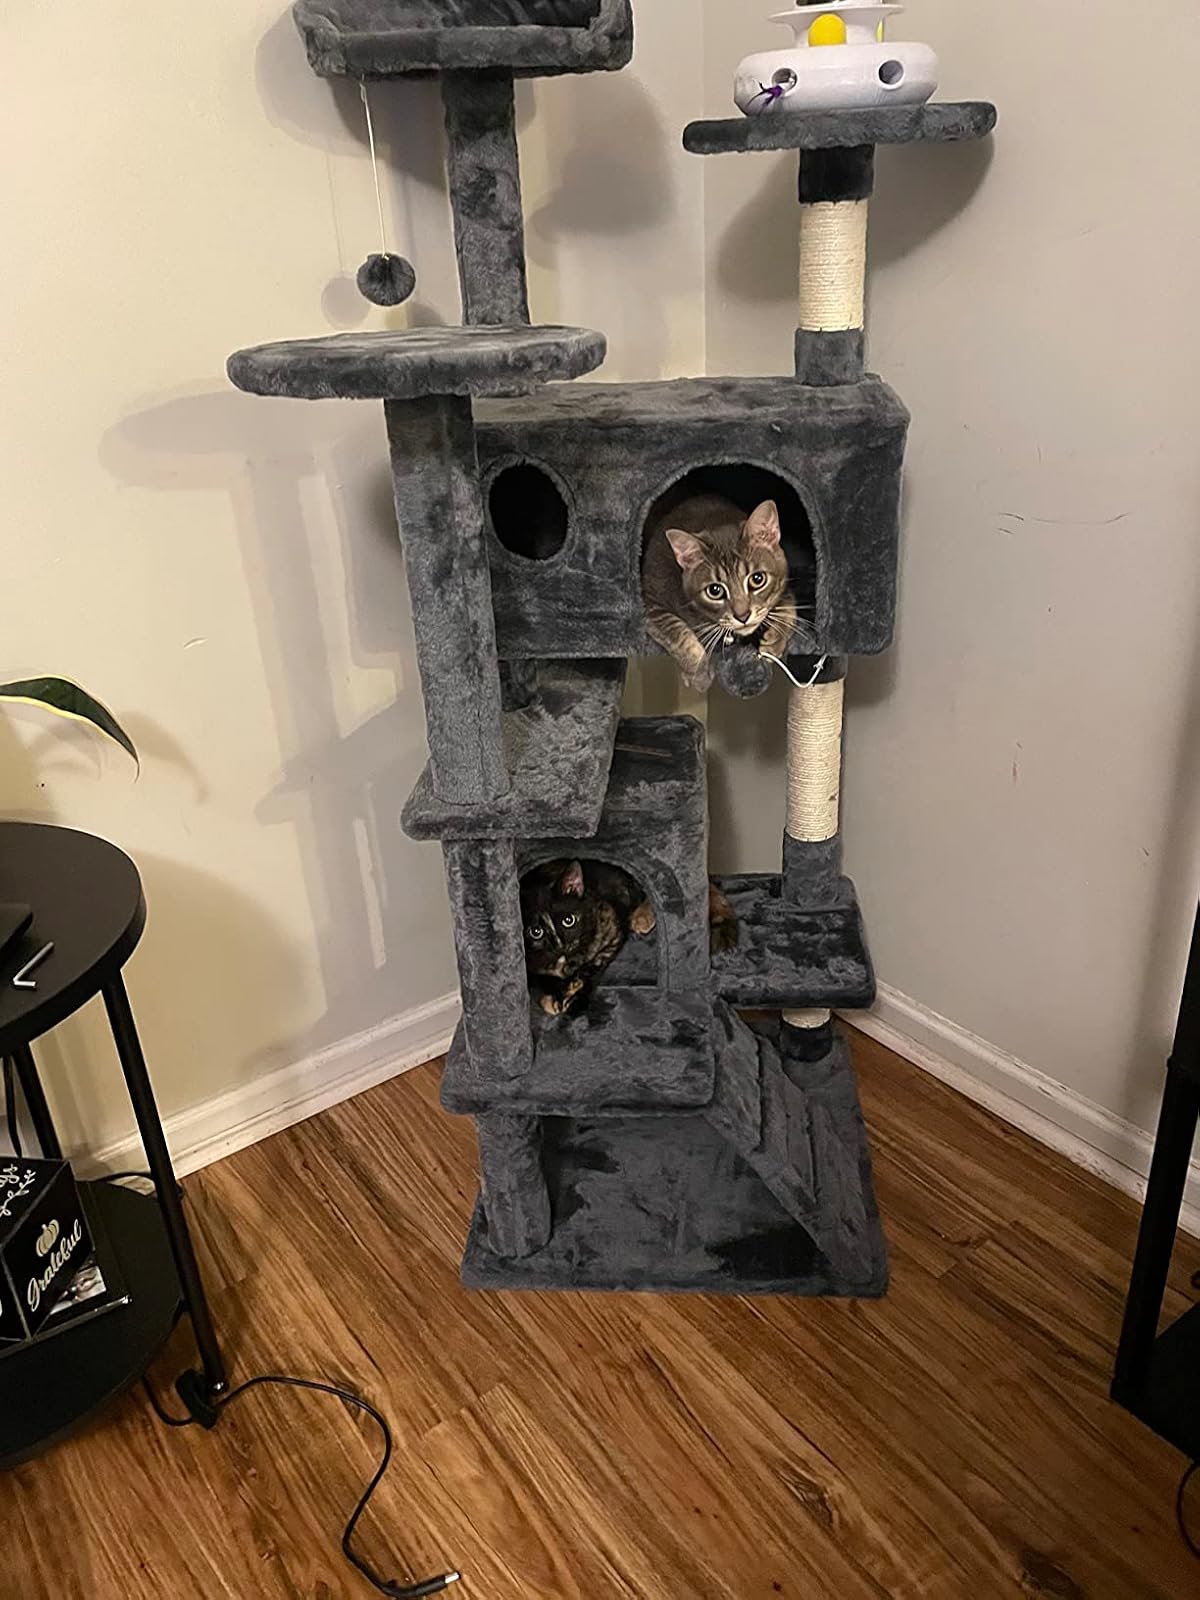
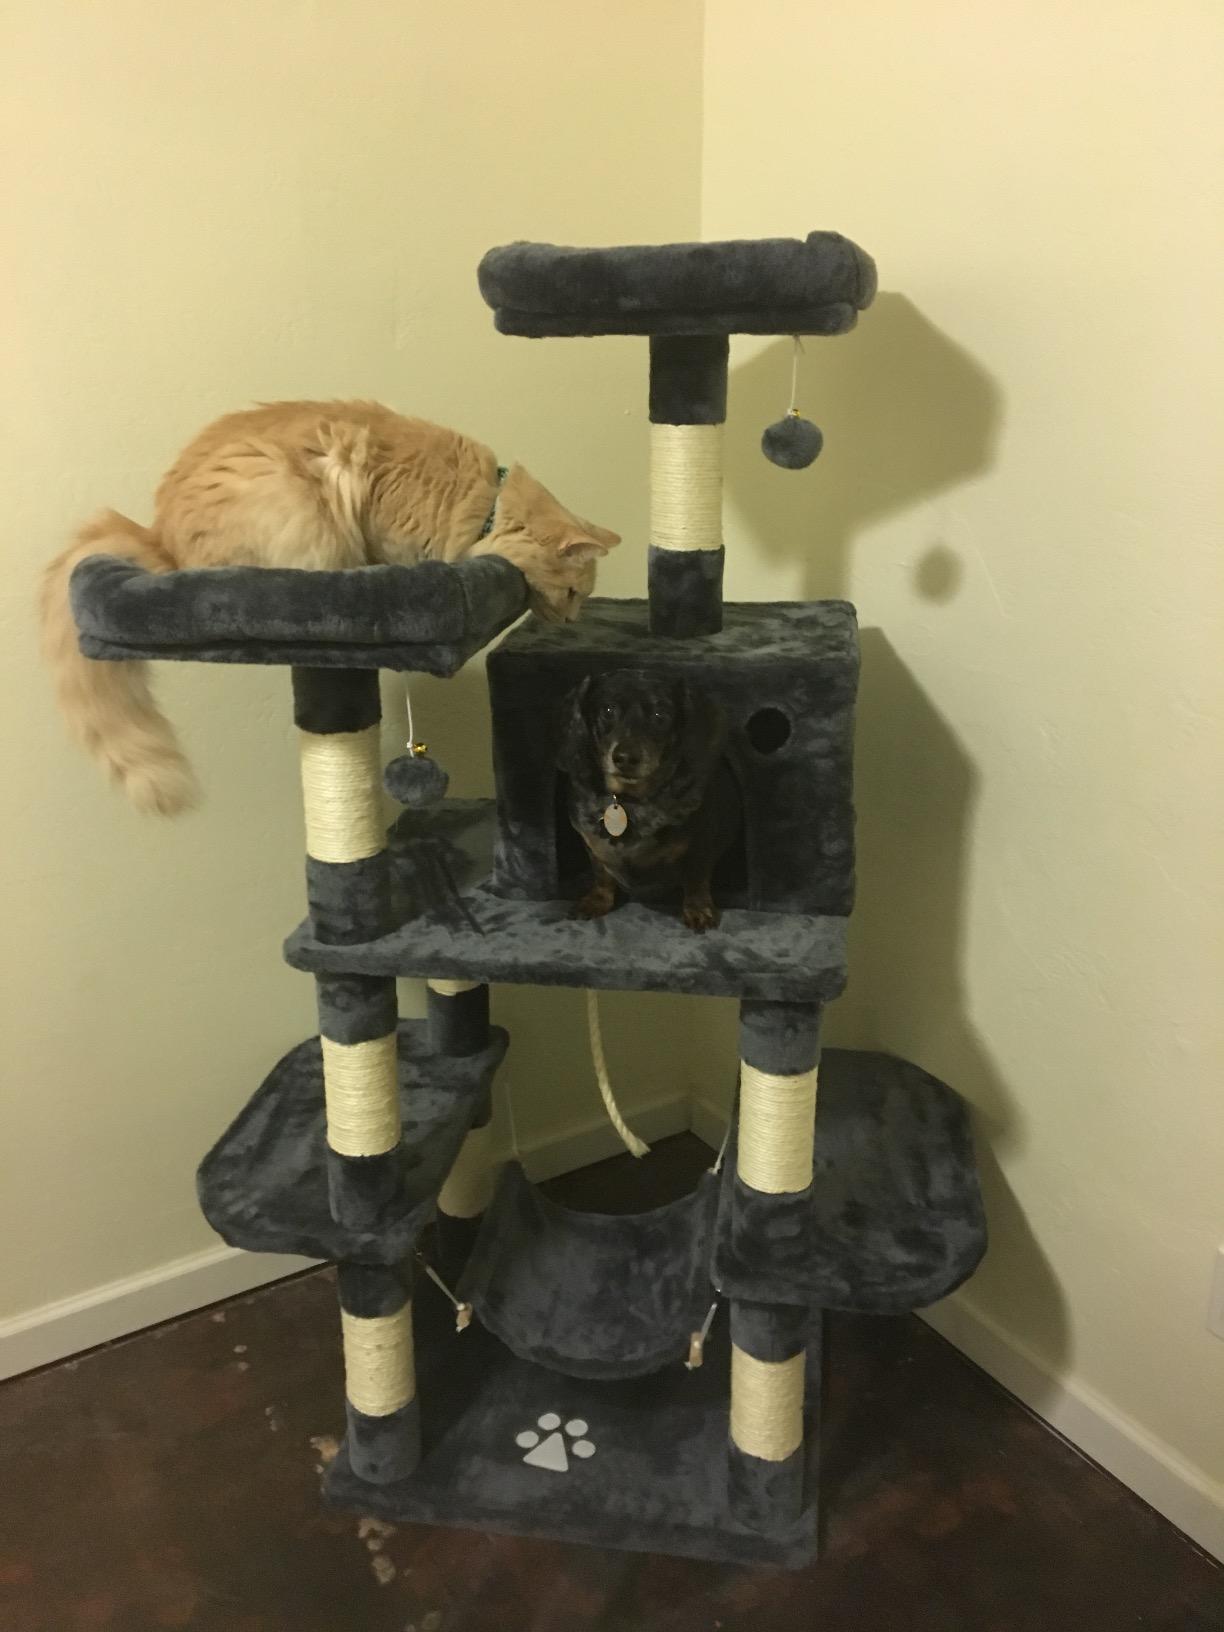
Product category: items_cat tree
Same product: no